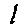
Label: 1